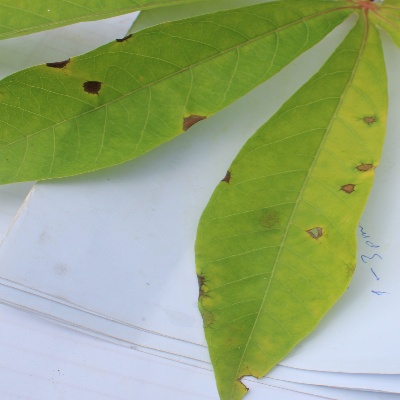
Crop: Cassava
Condition: brown spot